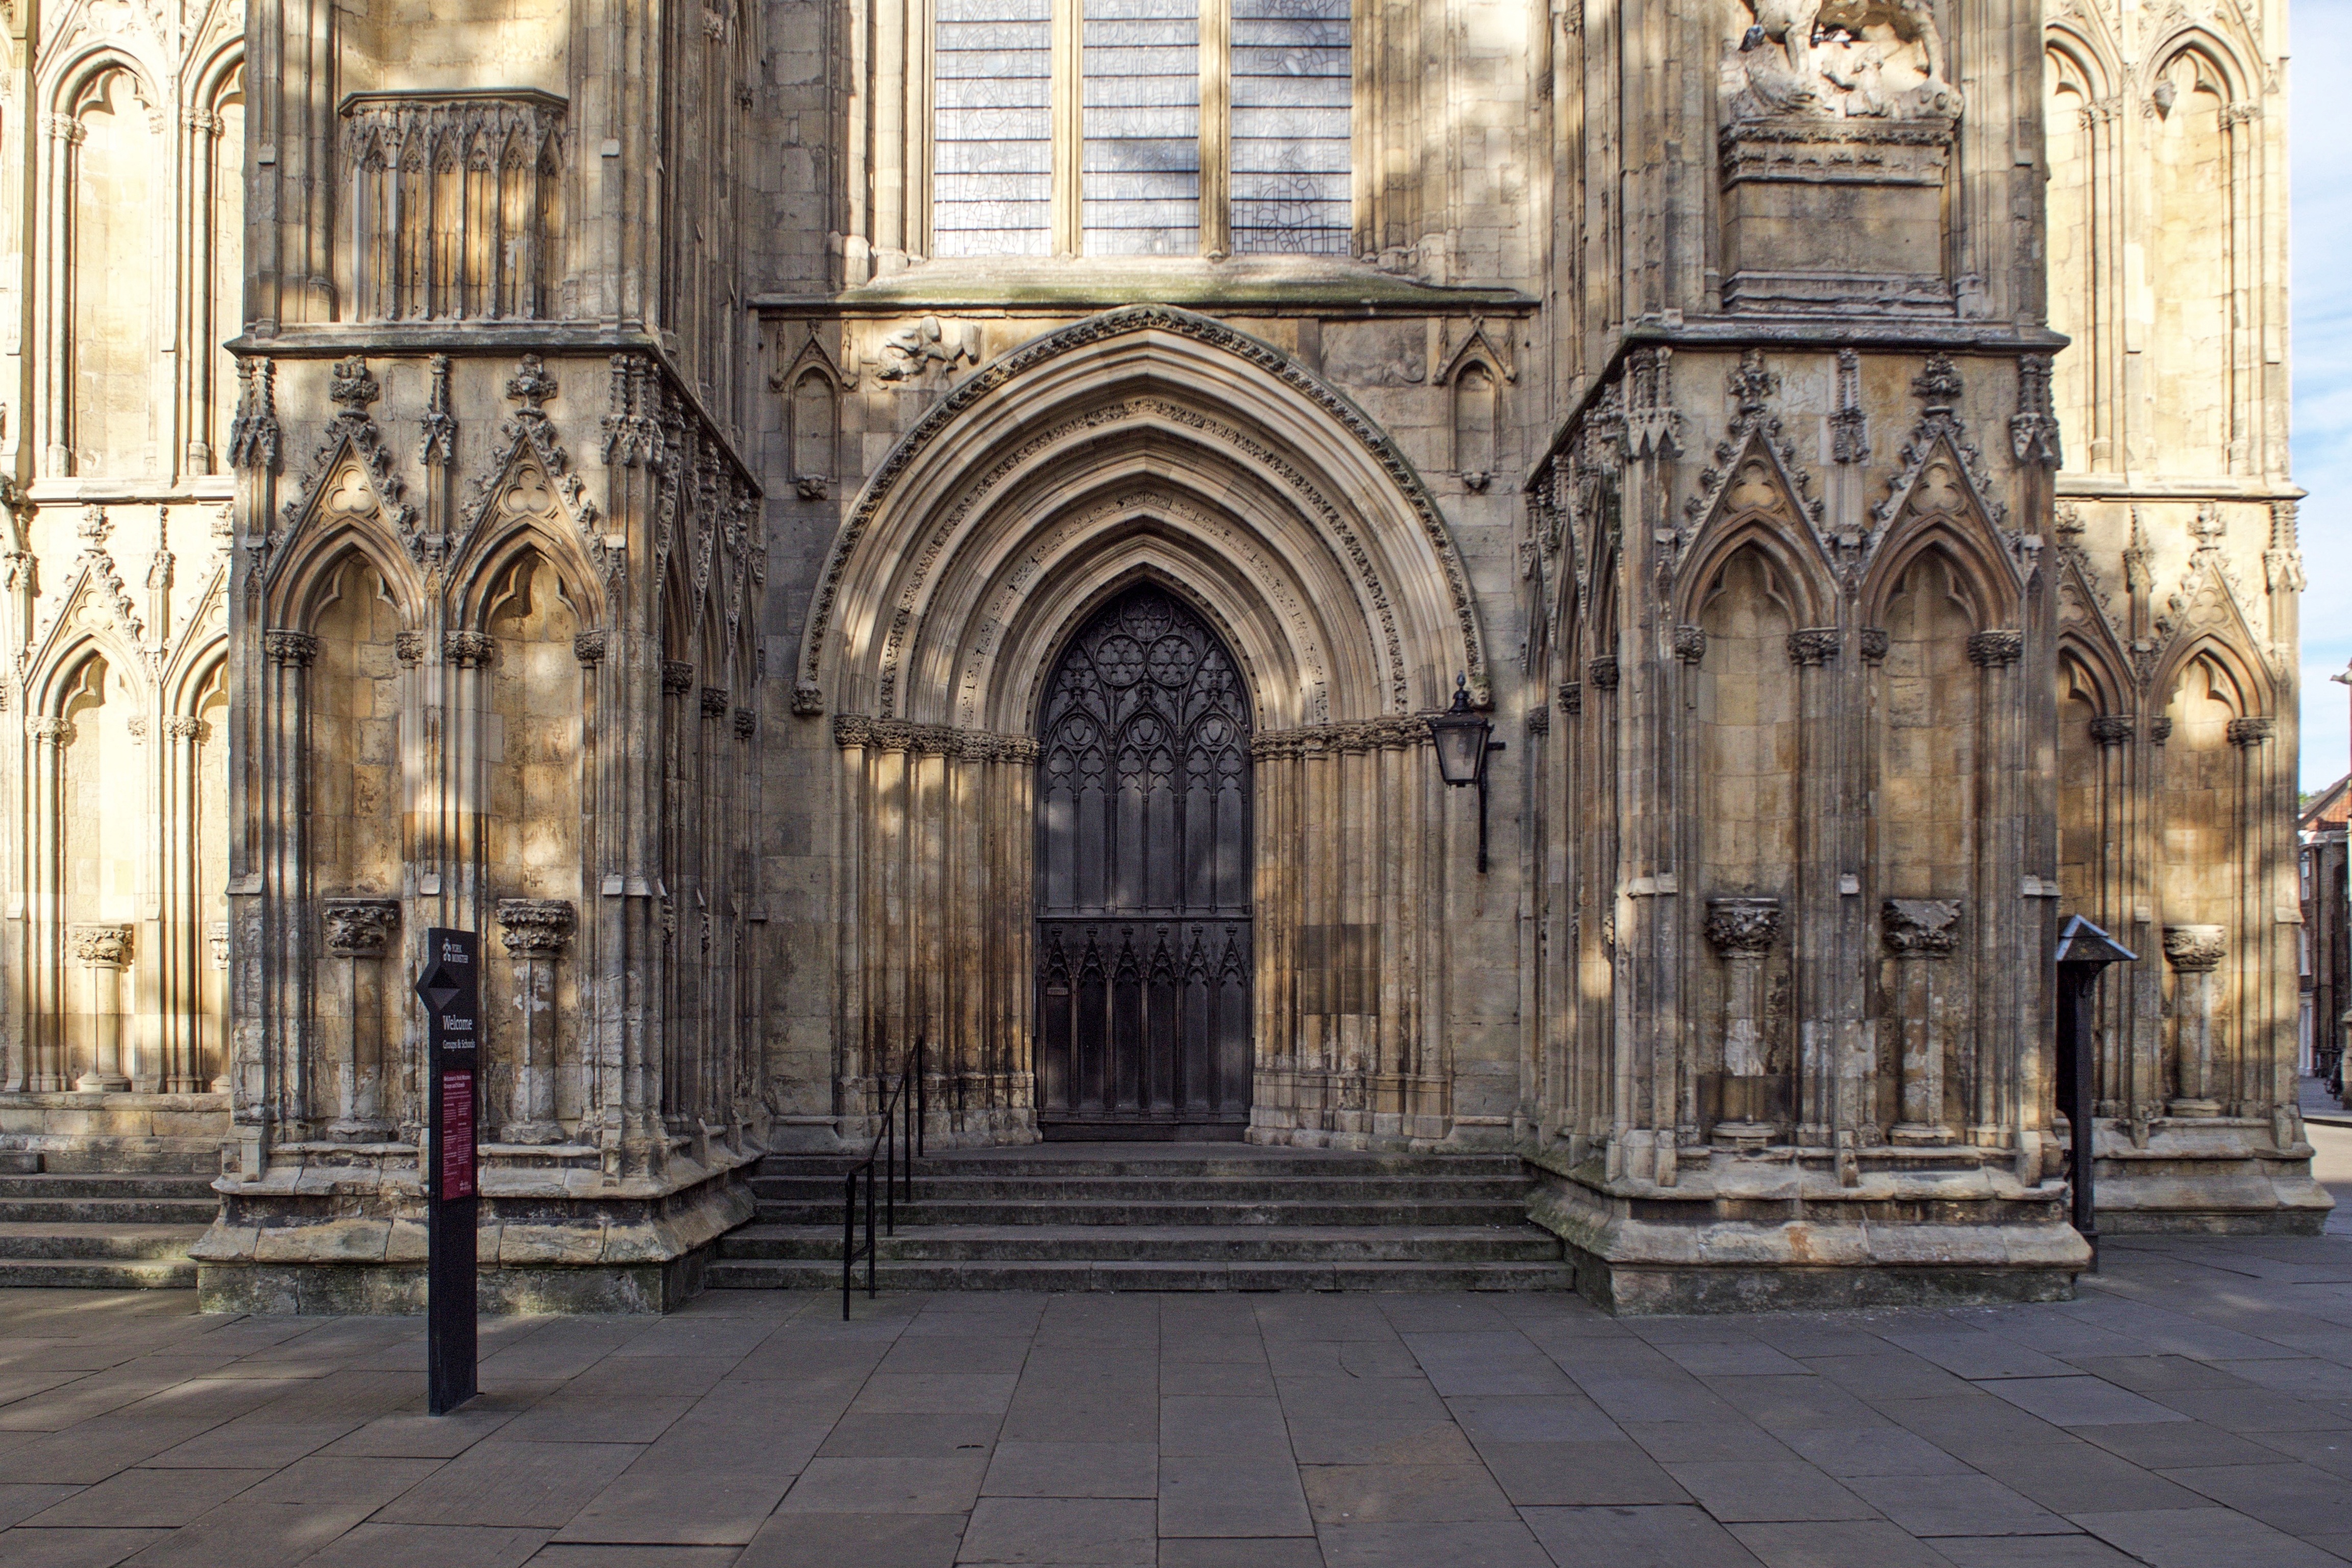
architecture, building, palace, arch, facade, church, cathedral, chapel, gothic, place of worship, baptistery, england, monastery, symmetry, synagogue, abbey, york, basilica, middle ages, gothic architecture, york minster, cathedral of st peter, ancient history, byzantine architecture